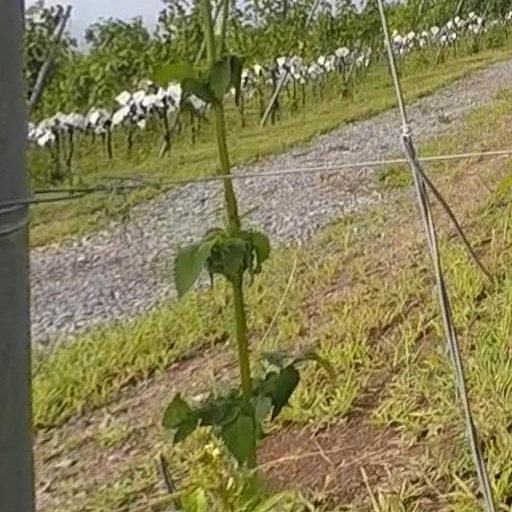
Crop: grape